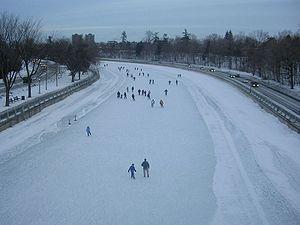
Le Pont de la rue Bank est un pont de la ville d'Ottawa au Canada. Il permet à la rue Bank d'enjamber le canal Rideau de même que deux routes, la promenade Reine-Élizabeth et la promenade Colonel By. Il relie Le Glèbe au Vieil Ottawa-Sud.
Le canal Rideau est une voie navigable qui relie la ville d’Ottawa sur la rivière des Outaouais à la ville de Kingston sur le lac Ontario, via les rivières Rideau et Cataraqui. Le canal Rideau a été achevé en 1832 et continue d’être en activité aujourd’hui. Il est le plus vieux système de canaux ayant toujours été en activité depuis son inauguration en Amérique du Nord. Le 28 juin 2007, il a été consacré patrimoine mondial de l’humanité par l’UNESCO.